Milankovitch cycles

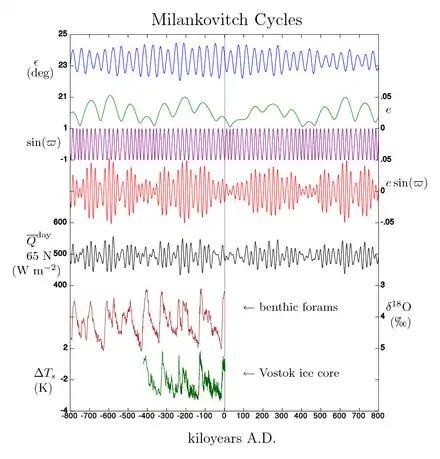
Past and future Milankovitch cycles via VSOP model

Milankovitch cycles describe the collective effects of changes in the Earth's movements on its climate over thousands of years. The term was coined and named after the Serbian geophysicist and astronomer Milutin Milanković. In the 1920s, he provided a more definitive and quantitative analysis than James Croll's earlier hypothesis that variations in eccentricity, axial tilt, and precession combined to result in cyclical variations in the intra-annual and latitudinal distribution of solar radiation at the Earth's surface, and that this orbital forcing strongly influenced the Earth's climatic patterns.